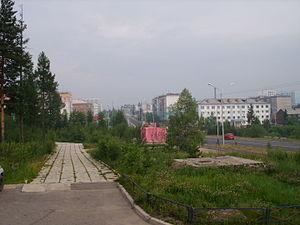
Nerioungri est une ville de la république de Sakha en Russie. Sa population s'élevait à 57 247 habitants en 2017.